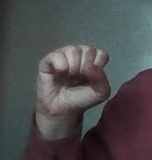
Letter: saad